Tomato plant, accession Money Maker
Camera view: horizontal (90 deg, fisheye); turntable rotation: 330 degrees
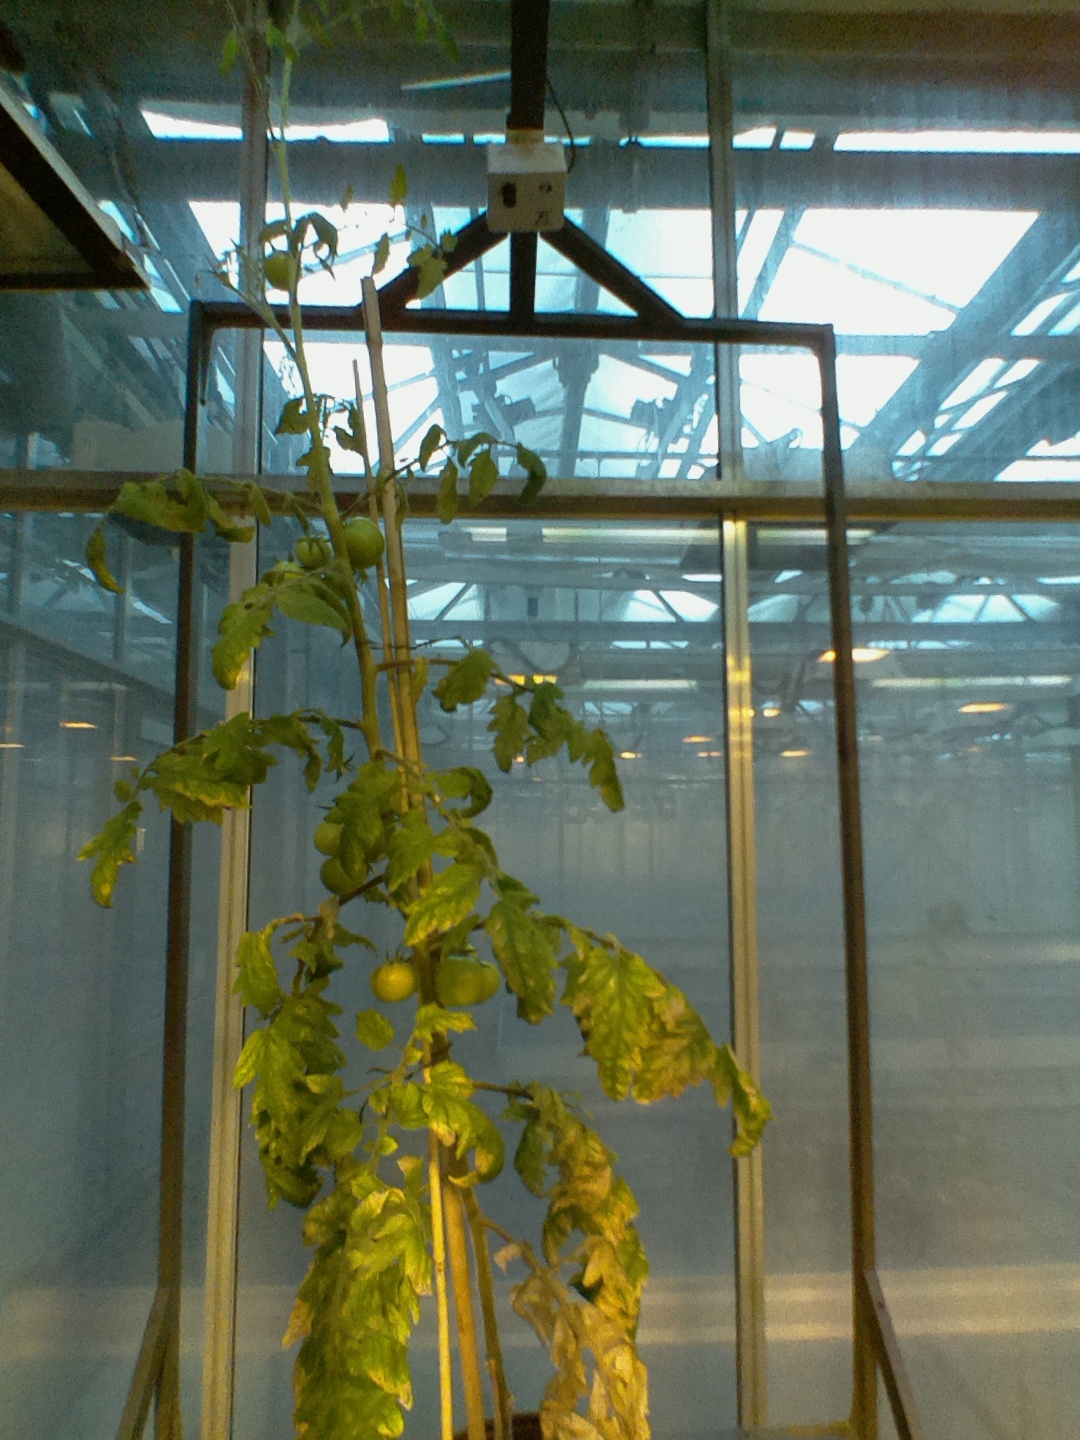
BBCH growth stage 79: 90% -100% of final fruit size